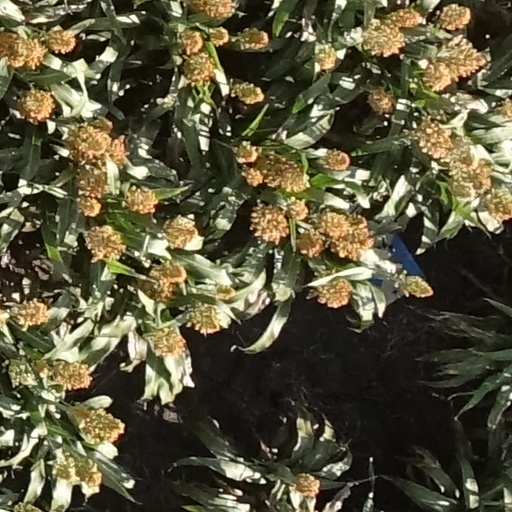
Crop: sorghum